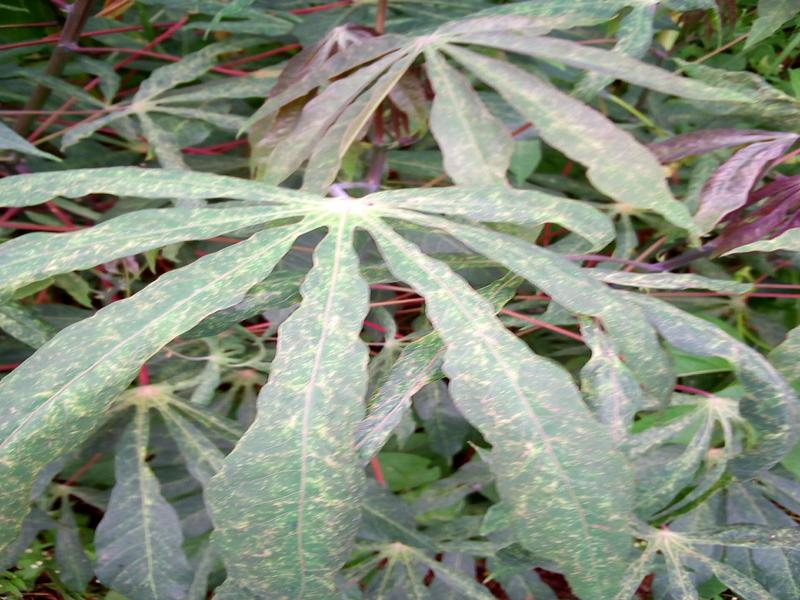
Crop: cassava
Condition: green_mottle